Vacuum cleaner

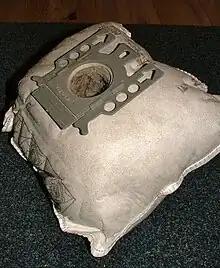
A full dustbag. The frame around the opening fastens to the interior end of the cleaner's hose inlet.

Portable vacuum cleaners working on the cyclonic separation principle became popular in the 1990s. This dirt separation principle was well known and often used in central vacuum systems. Cleveland's P.A. Geier Company had obtained a patent on a cyclonic vacuum cleaner as early as 1928, which was later sold to Health-Mor in 1939, introducing the Filter Queen cyclonic canister vacuum cleaner.